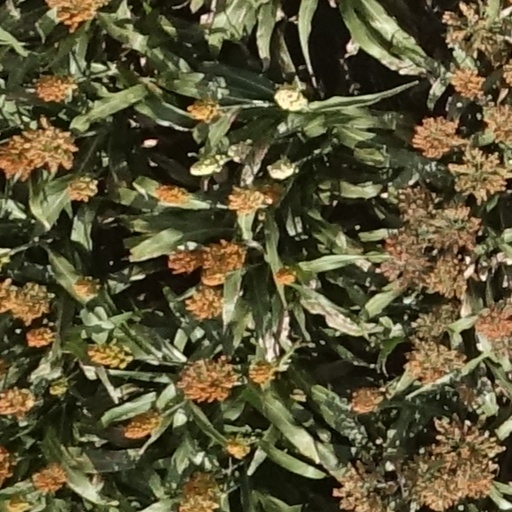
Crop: sorghum